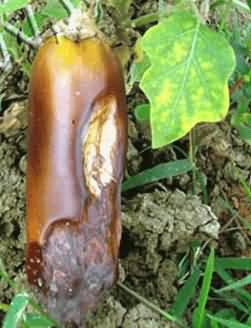
Plant: Eggplant
Disease: eggplant phomopsis fruit rot